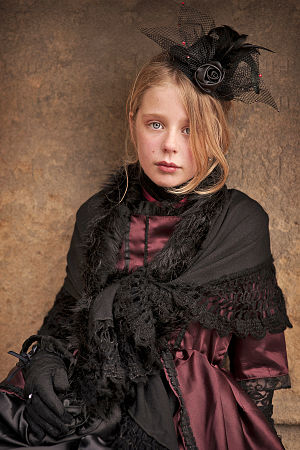
Vintagetøj / Historie
Pige i victorianskinspireret tøj.
Vintagetøj er en generisk term, der bruges om tøj, der stammer fra en tidligere periode. Ordet bruges også i forbindelse med butikker, der sælger denne type tøj, en såkaldt vintagebutik. Generelt betegnes vintagetøj som beklædningsgenstande, som stammer fra et sted mellem 1920'erne og begyndelsen af 1980'erne. Udtrykket er også blevet brugt om møbler og interiør idet dette nogle gange forhandles i samme specialbutikker som forhandler vintagetøj.